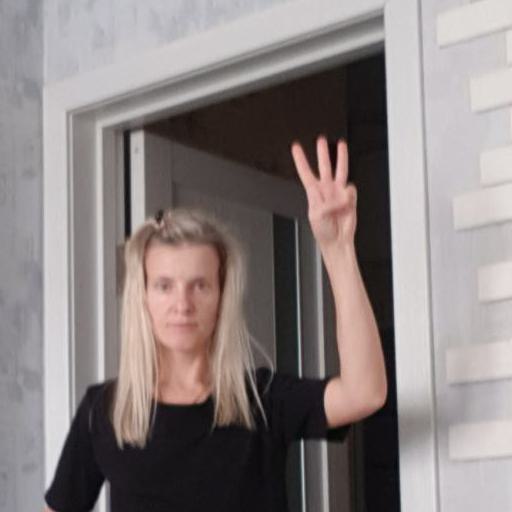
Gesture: three